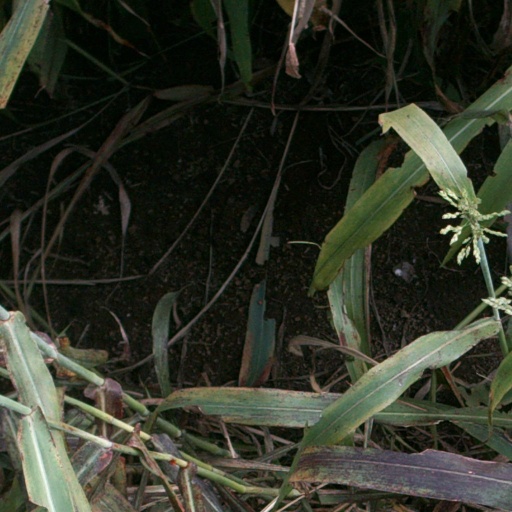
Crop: sorghum